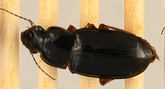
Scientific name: Harpalus paratus
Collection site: North Sterling NEON (STER), plot STER_033